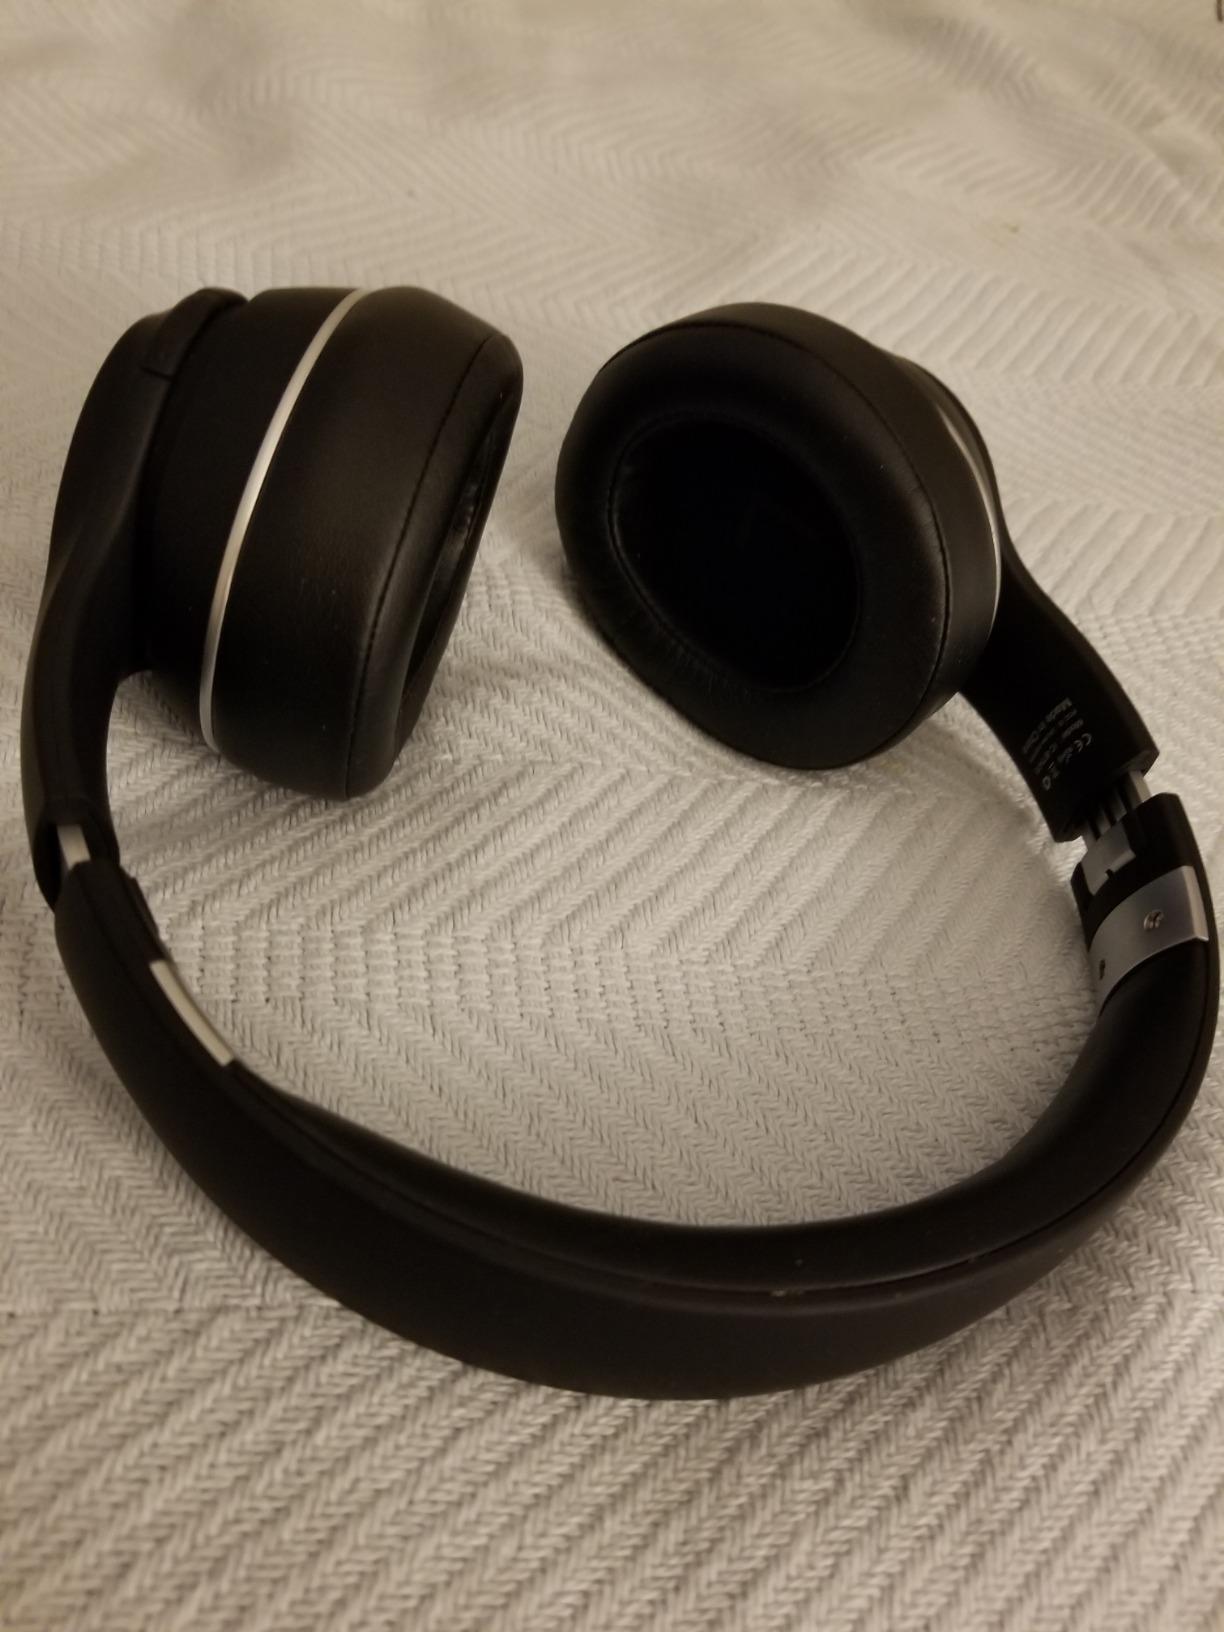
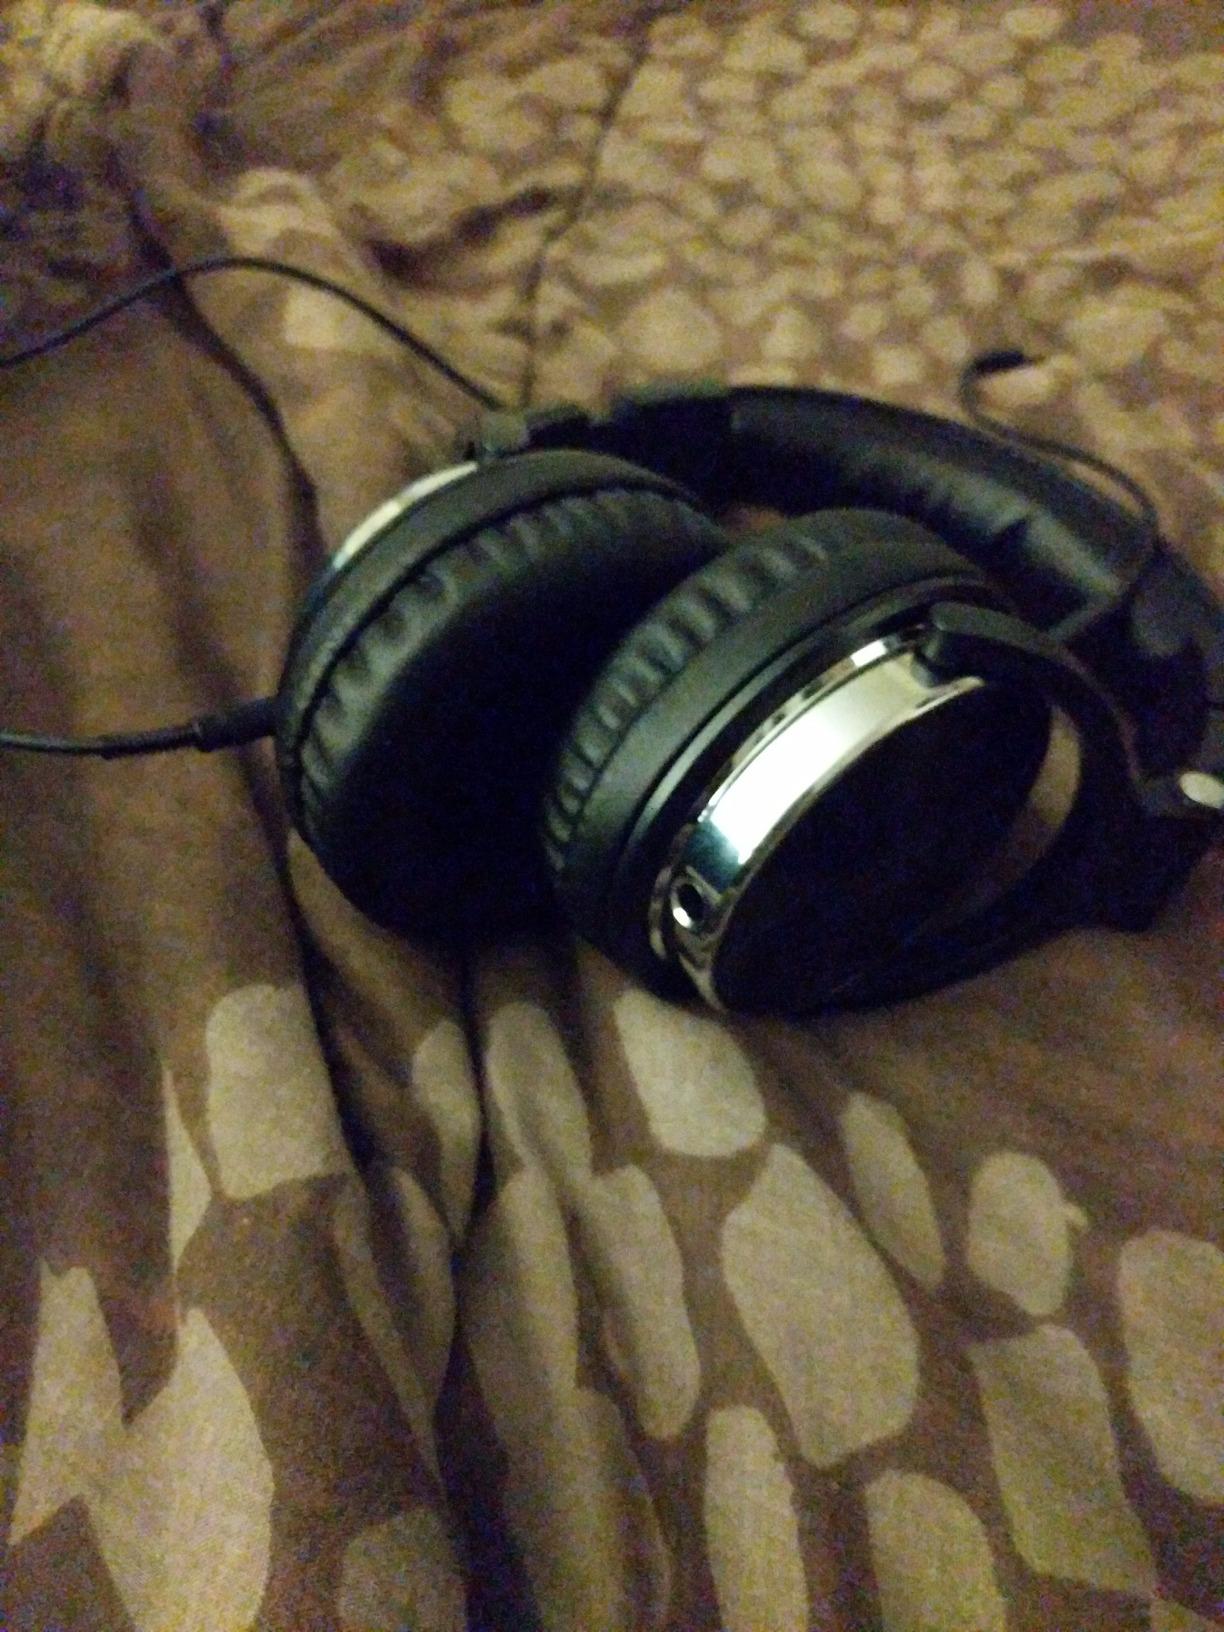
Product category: headphones
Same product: no